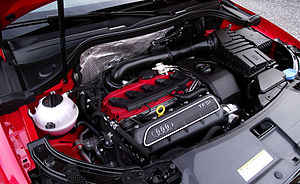
Audi Q3 / Facelift
Audi Q3 er en kompakt SUV fra Audi, som kom på markedet i både Tyskland og Danmark i oktober 2011. Ved introduktionen afløste modellen ikke nogen eksisterende model, men placerede sig størrelsesmæssigt under de to større SUV'er Q5 og Q7. Bilen fremstilles af SEAT i Martorell, Spanien og er ligesom søstermodellen Volkswagen Tiguan baseret på samme platform som Audi A3 og Volkswagen Golf. Q3 blev første gang præsenteret i 2007 i Shanghai i Kina under navnet Cross Coupé Quattro. Produktionsmodellens premiere fandt ligeledes sted i Shanghai, men i 2011.